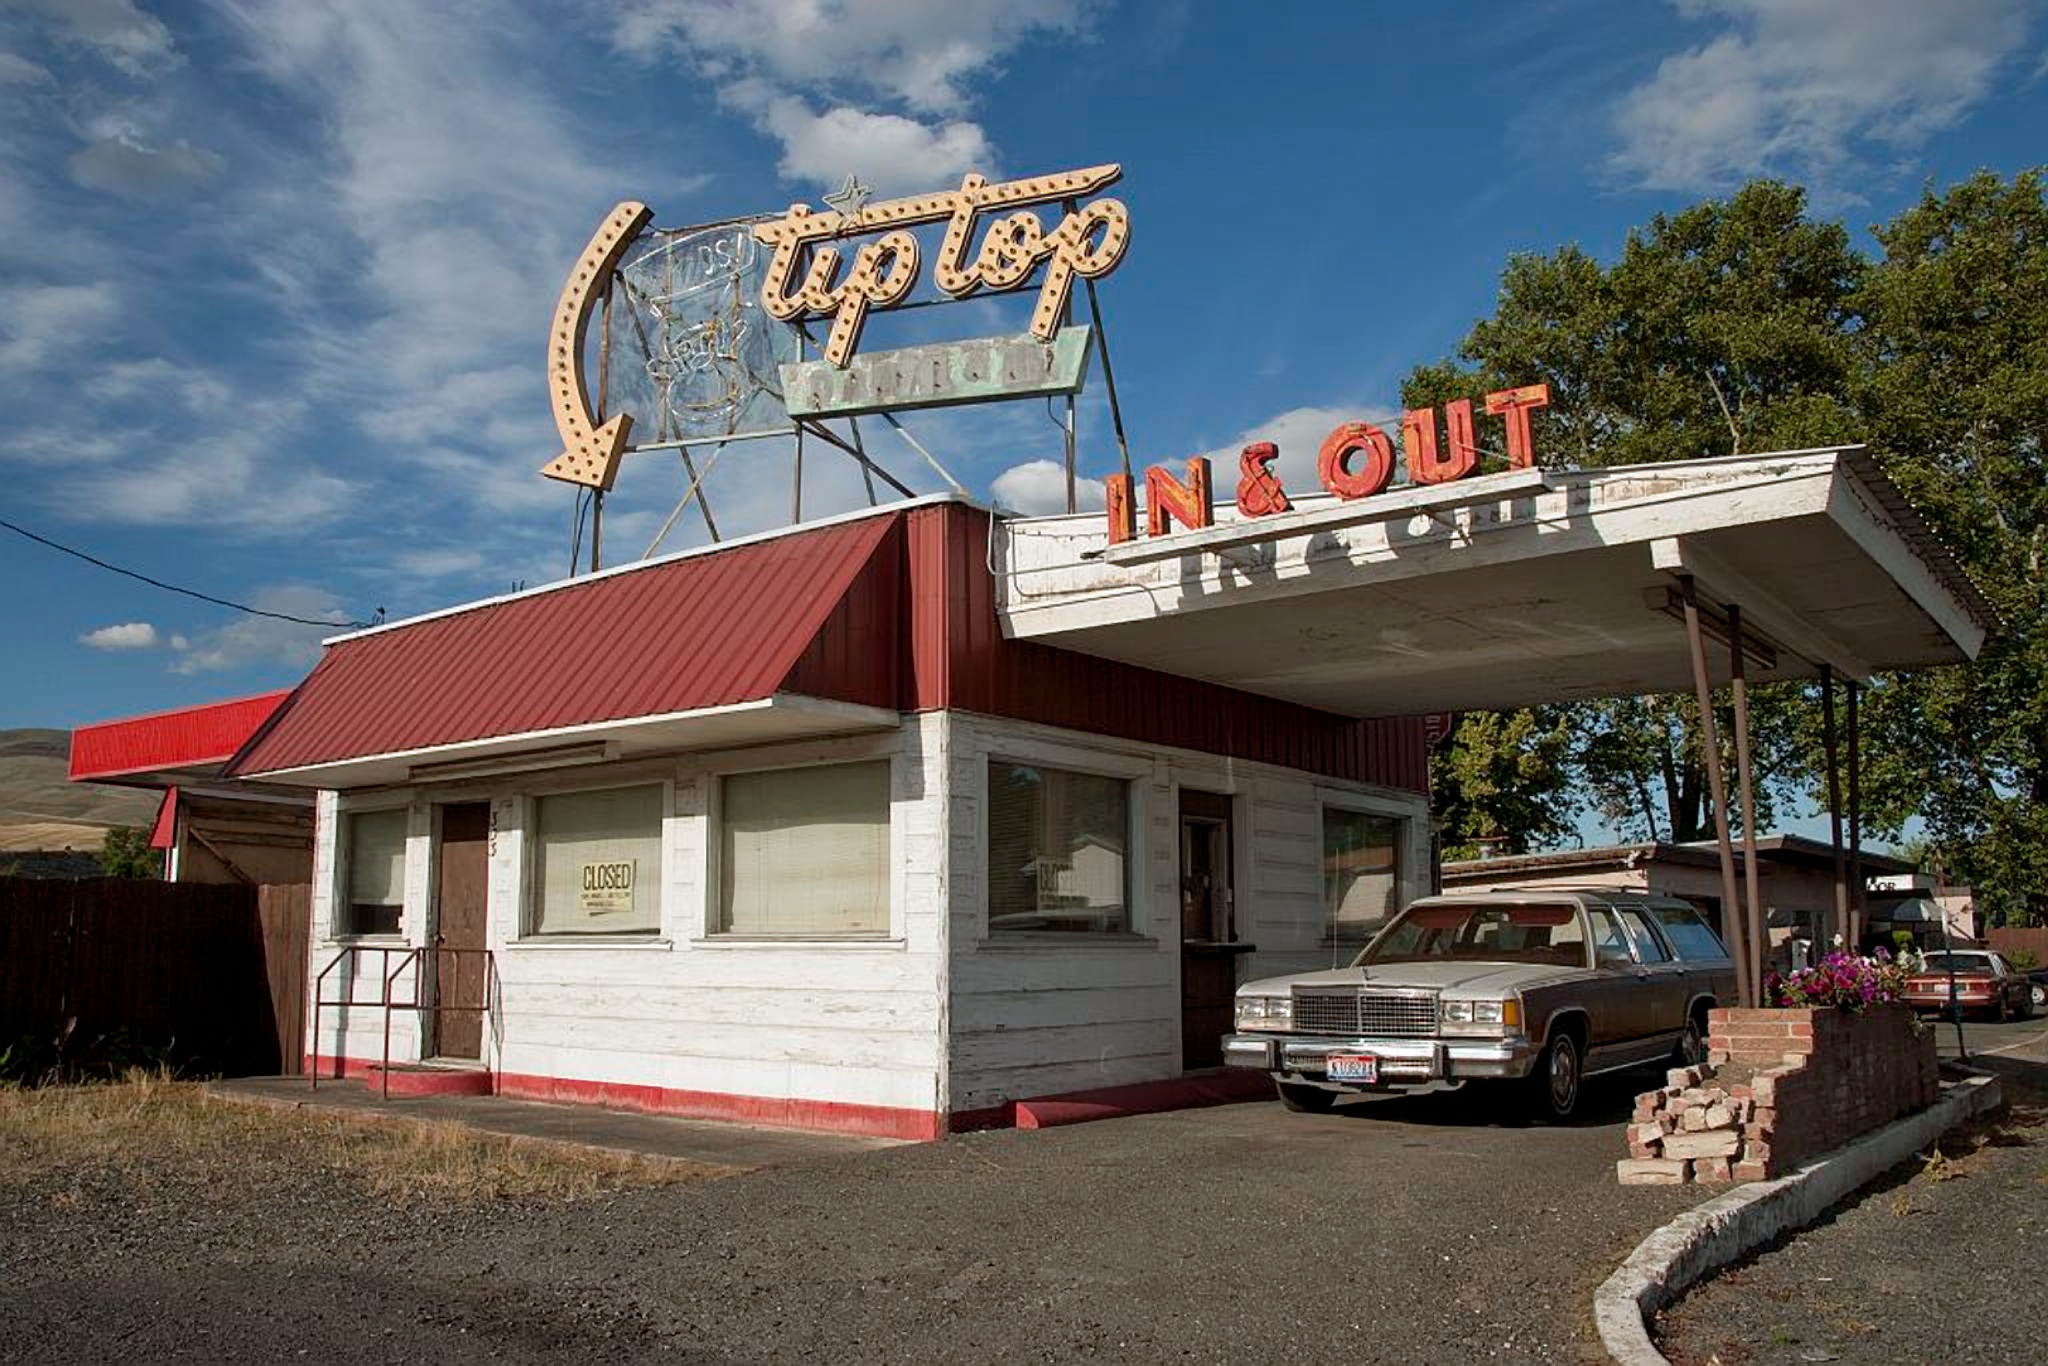
landscape, cafe, vintage, antique, building, restaurant, fast food, old car, class, drive in